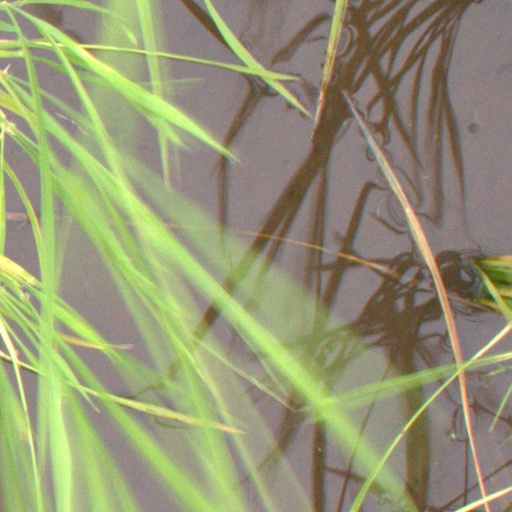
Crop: rice